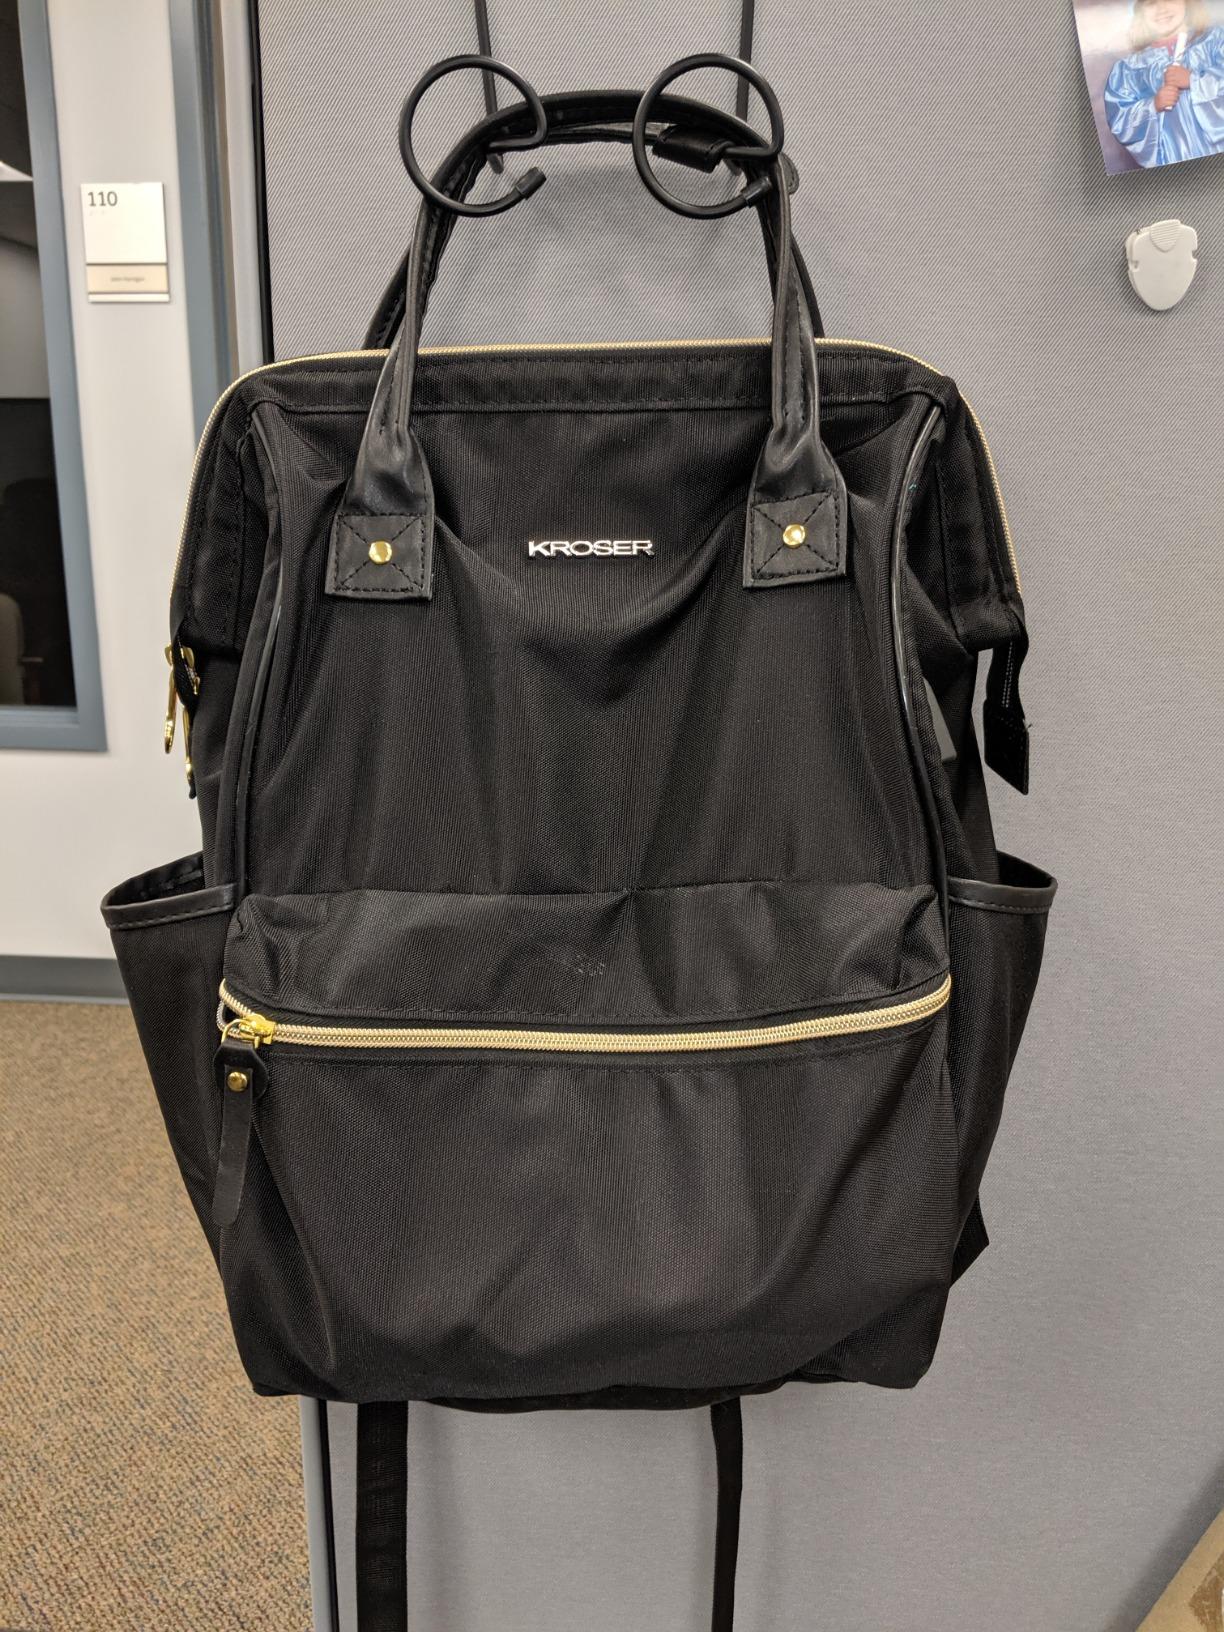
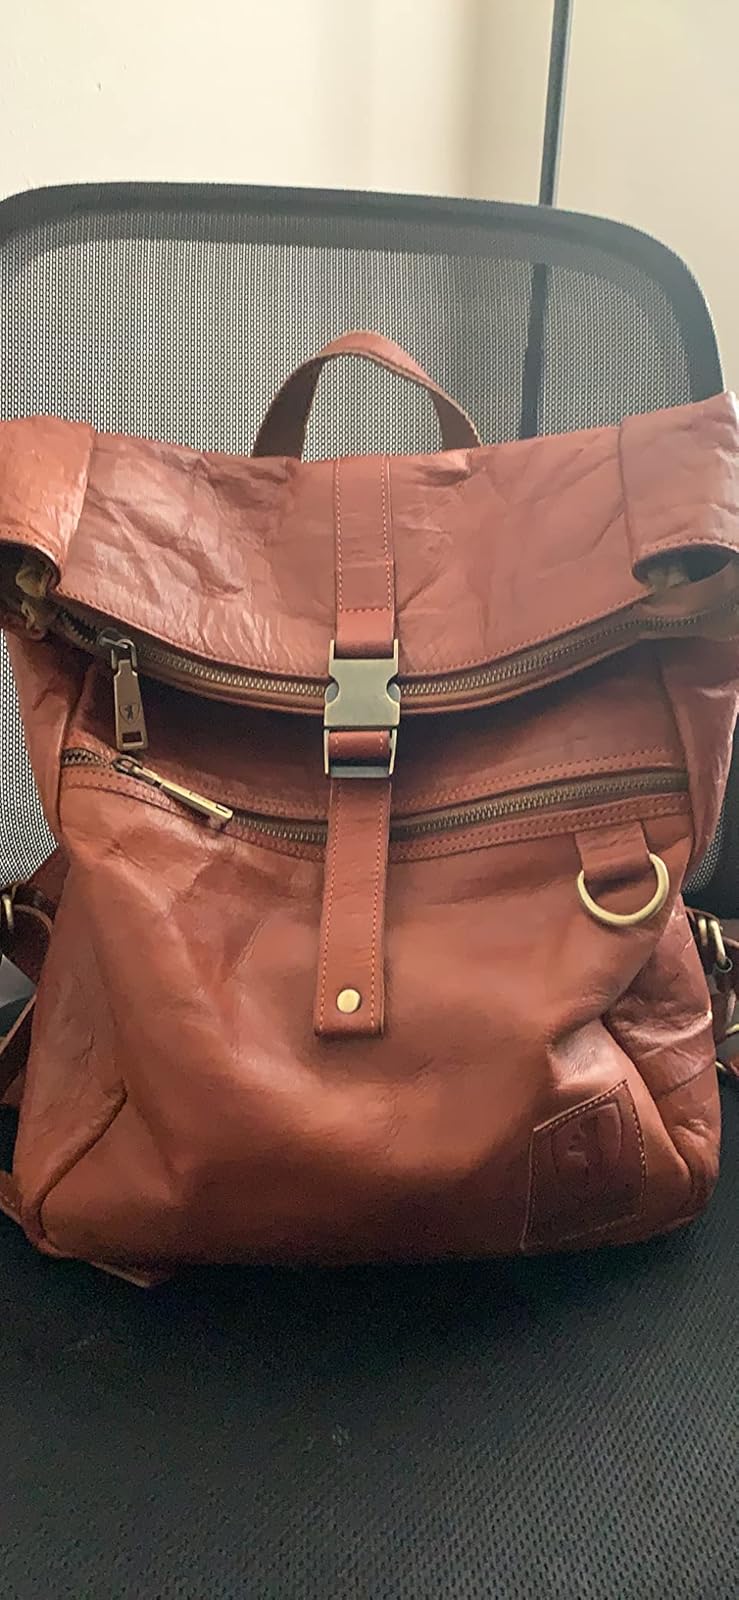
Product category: bag
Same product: no